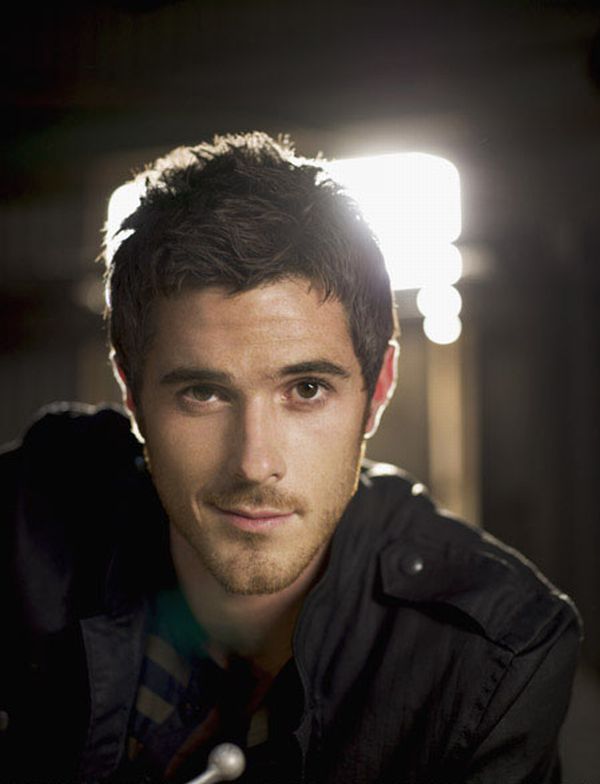
Gender: men